New Rose Hotel (film)

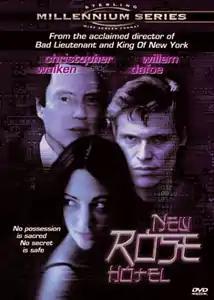
DVD cover

New Rose Hotel is a 1998 American science fiction erotic thriller film co-written and directed by Abel Ferrara and starring Christopher Walken, Willem Dafoe, and Asia Argento. It is based on William Gibson's 1984 short story of the same name.